Organization of American States

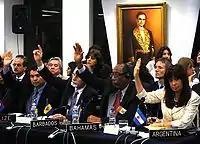
The OAS's Extraordinary Assembly voted to suspend Honduras on 5 July 2009, during the 2009 Honduran constitutional crisis.

The General Assembly is the supreme decision-making body of OAS. It convenes once every year in a regular session. In special circumstances, and with the approval of two-thirds of the member states, the Permanent Council can convene special sessions.